Transport in London

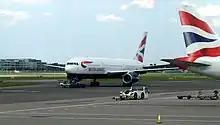
London's Heathrow Airport is one of the busiest airports in the world.

Cycling in London is a widely popular mode of transport and leisure activity within London. more than one million Londoners owned bicycles, an 83 per cent increase over ownership in 2000.